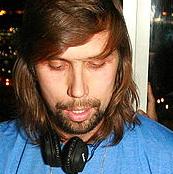
Age: 34